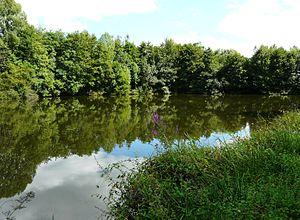
Alimenté par la Beauronne, l'étang de Beaufort à Saint-Front-de-Pradoux, Dordogne, France
Saint-Front-de-Pradoux est une commune française située dans le département de la Dordogne, en région Nouvelle-Aquitaine.